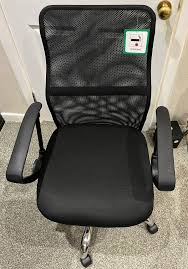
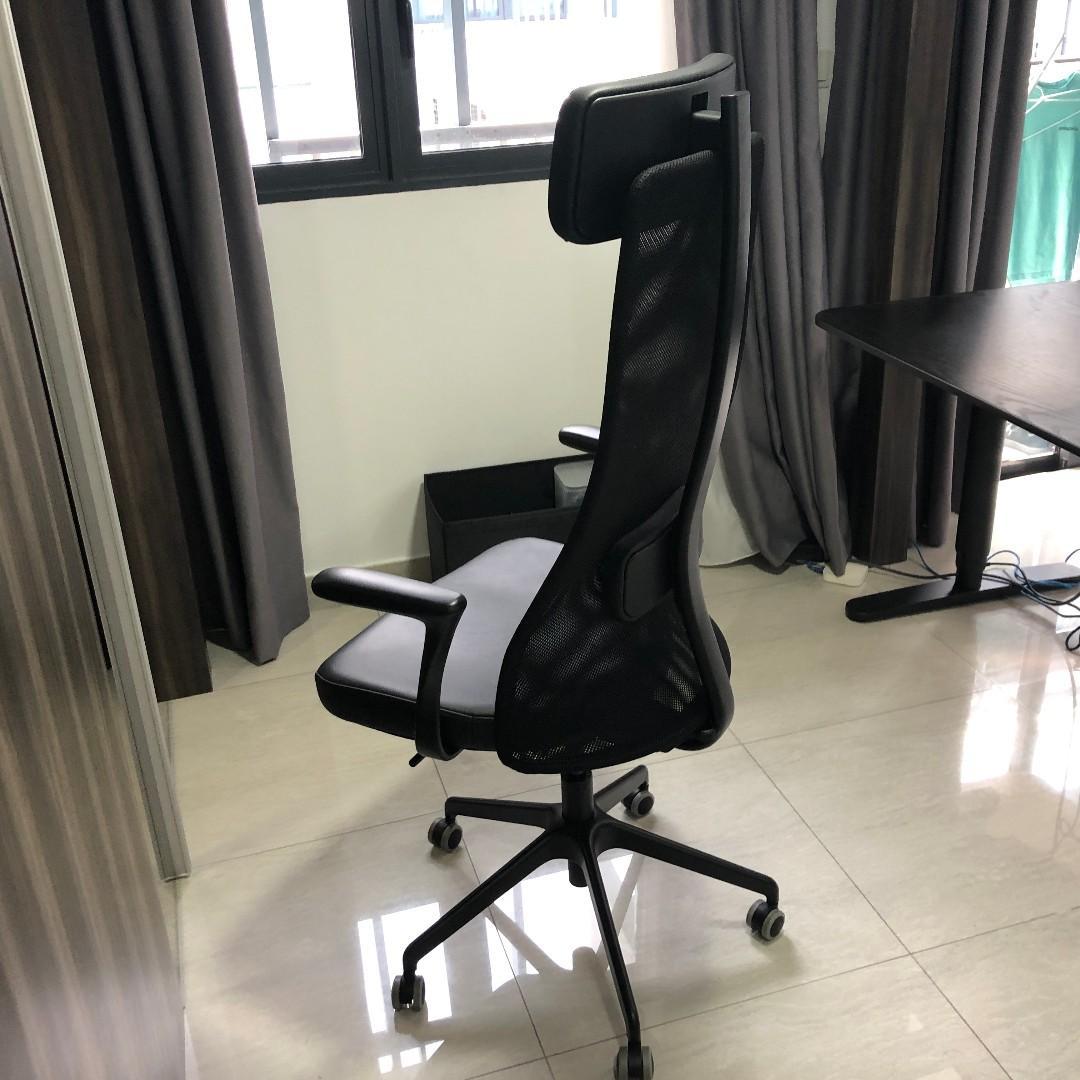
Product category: items_chair
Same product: no